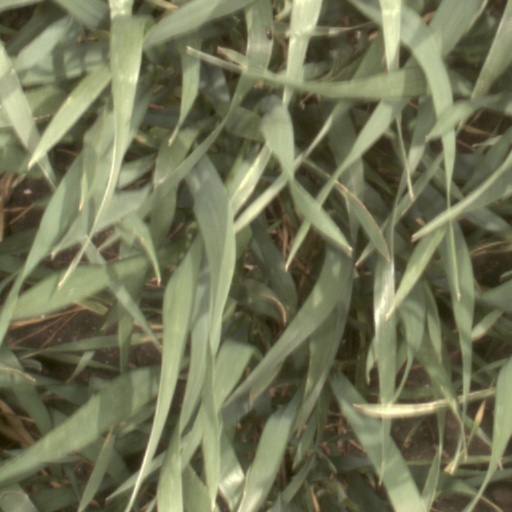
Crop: wheat